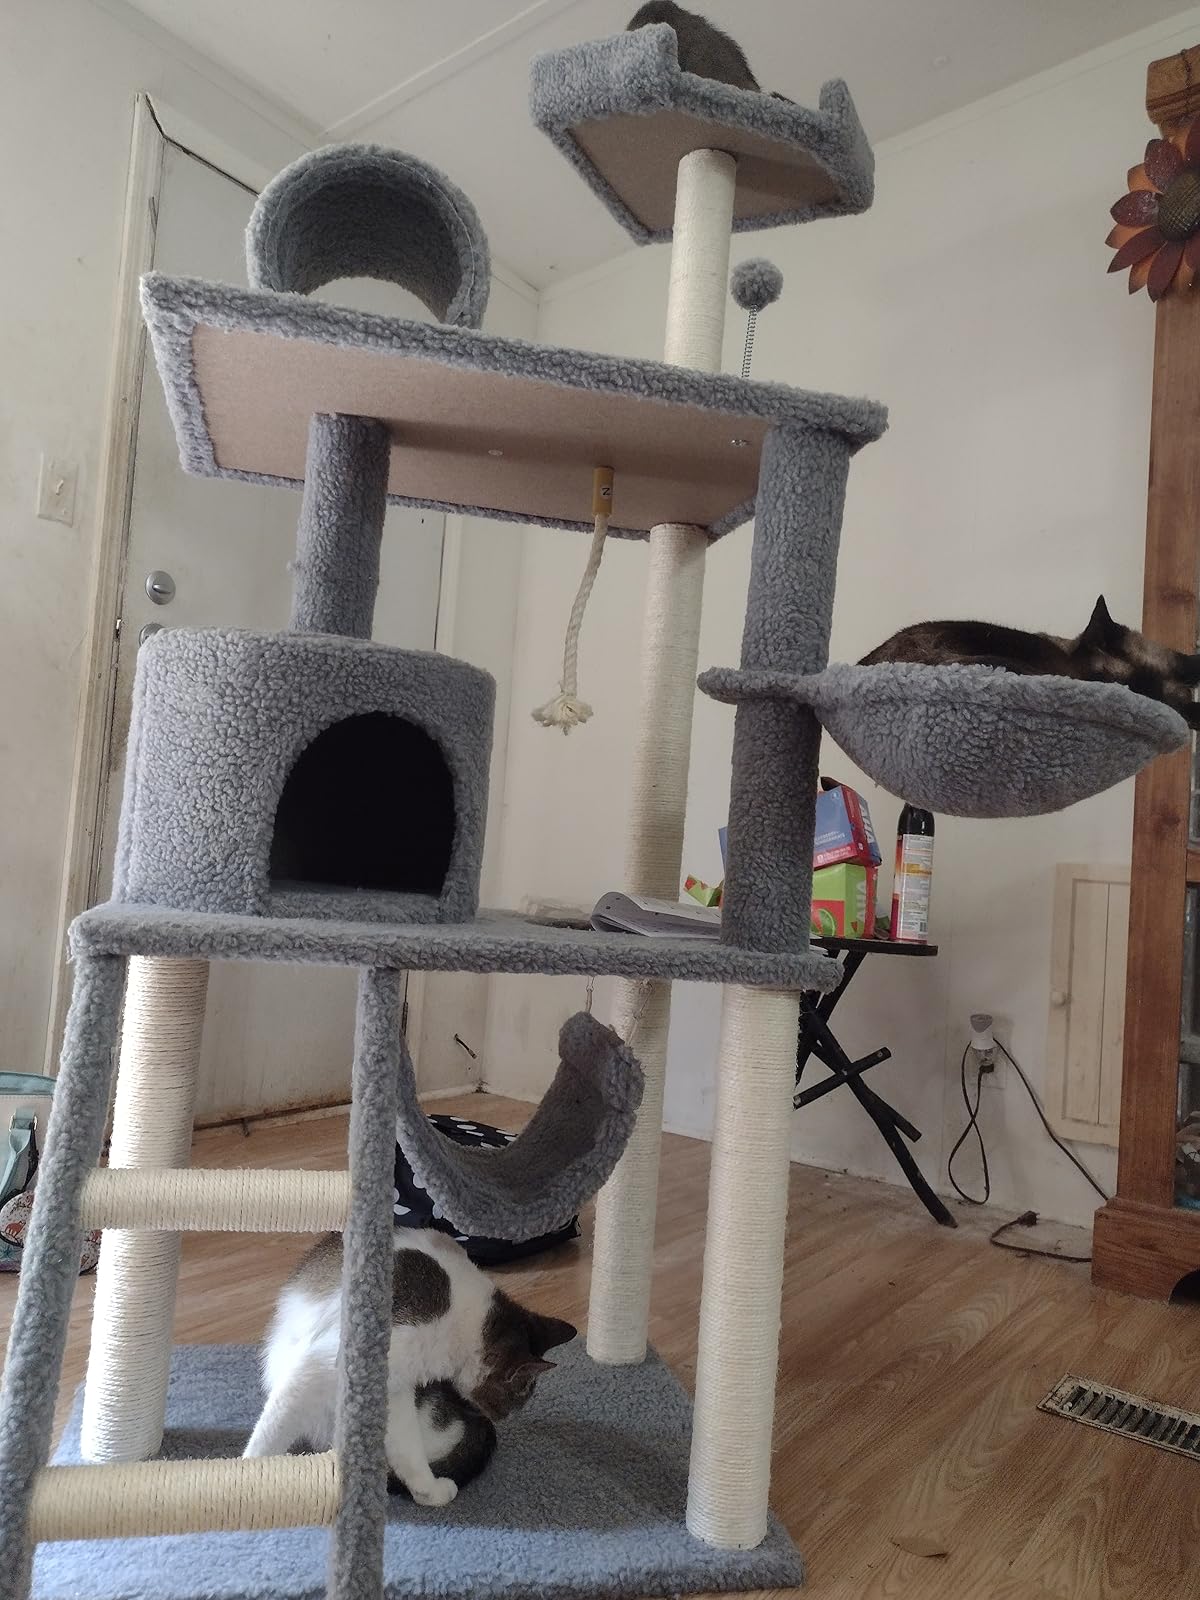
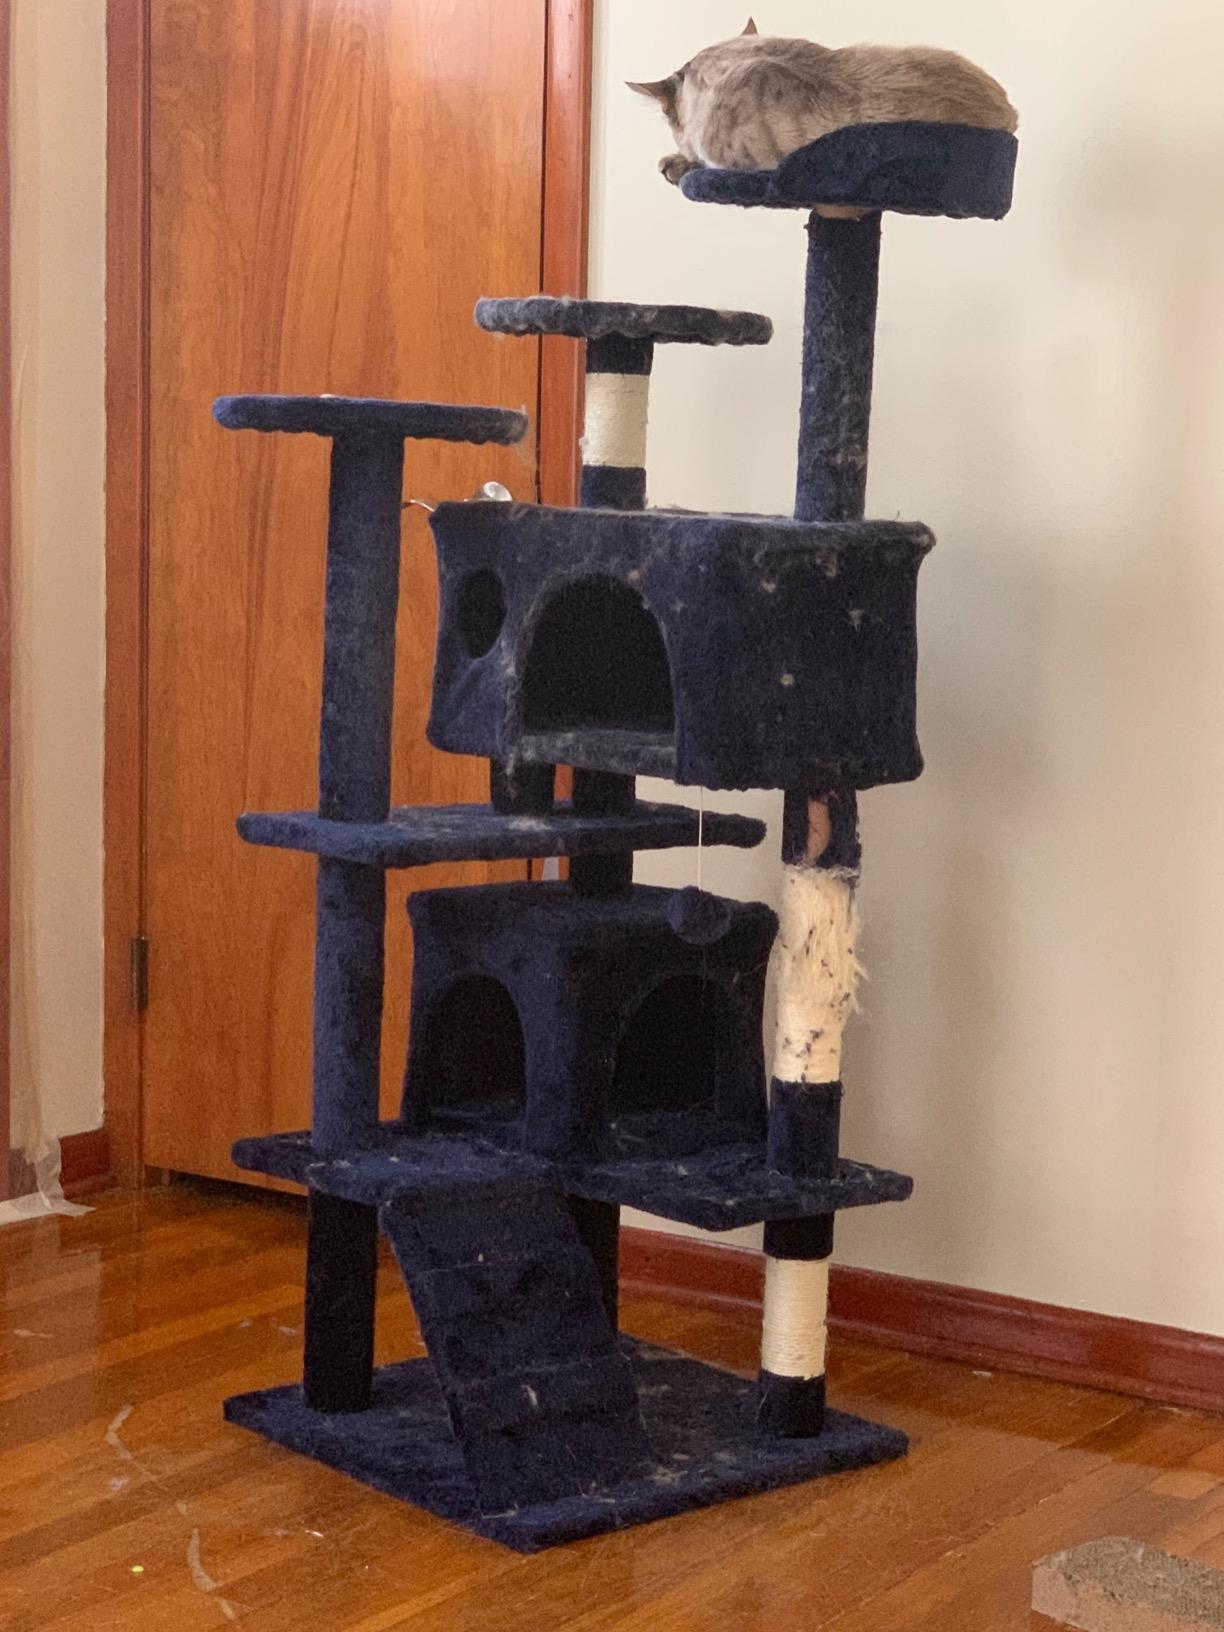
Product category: items_cat tree
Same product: no